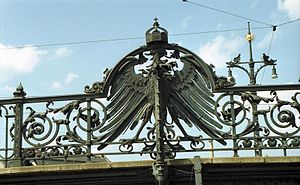
Weidendammer Brücke / Historie
Kejserørn i smedejern på Weidendammer Brücke
Weidendammer Brücke er en 73 meter lang bro, beliggende der hvor Friedrichstraße krydser Spree- floden i det centrale Mitte-distrikt i Berlin, Tyskland. Det er kendt for sit ornamentalske smedejernsrækværk, lanterner og kejserørne.